Martin Hermann Faber

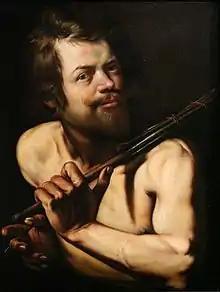
Self-portrait

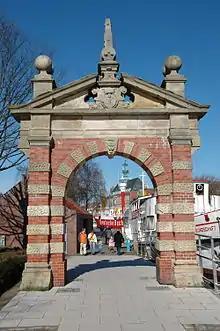
Gate by Faber in Emden

He was born in Emden and made a trip southwards to Italy in 1611 where he met the "Caravaggist" Louis Finson. He travelled extensively with Finson and worked with him in France, but was back in Emden in 1618 where he joined the Emden Guild of St. Luke. He remained a member until 1629, and his sons Berend and Hermann II also became members of the guild.